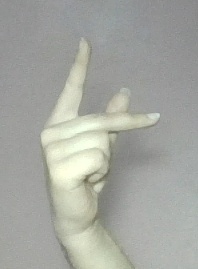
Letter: dha